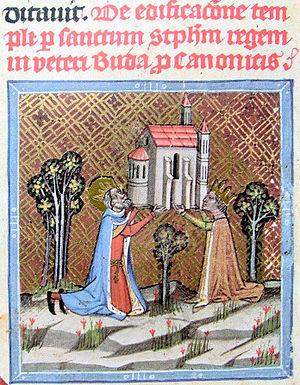
Gisèle, fille du duc de Bavière Henri le Querelleur, fut l'épouse d'Étienne Iᵉʳ et la première reine de Hongrie. Décédée vers 1060.
Les conjointes des souverains hongrois recevaient le titre de leur époux, les rois de Hongrie. Le titre de reine de Hongrie fut donc porté indifféremment par les épouses royales et par les deux souveraines en titre que connut la Hongrie : Marie Iʳᵉ de Hongrie et Marie-Thérèse d'Autriche.